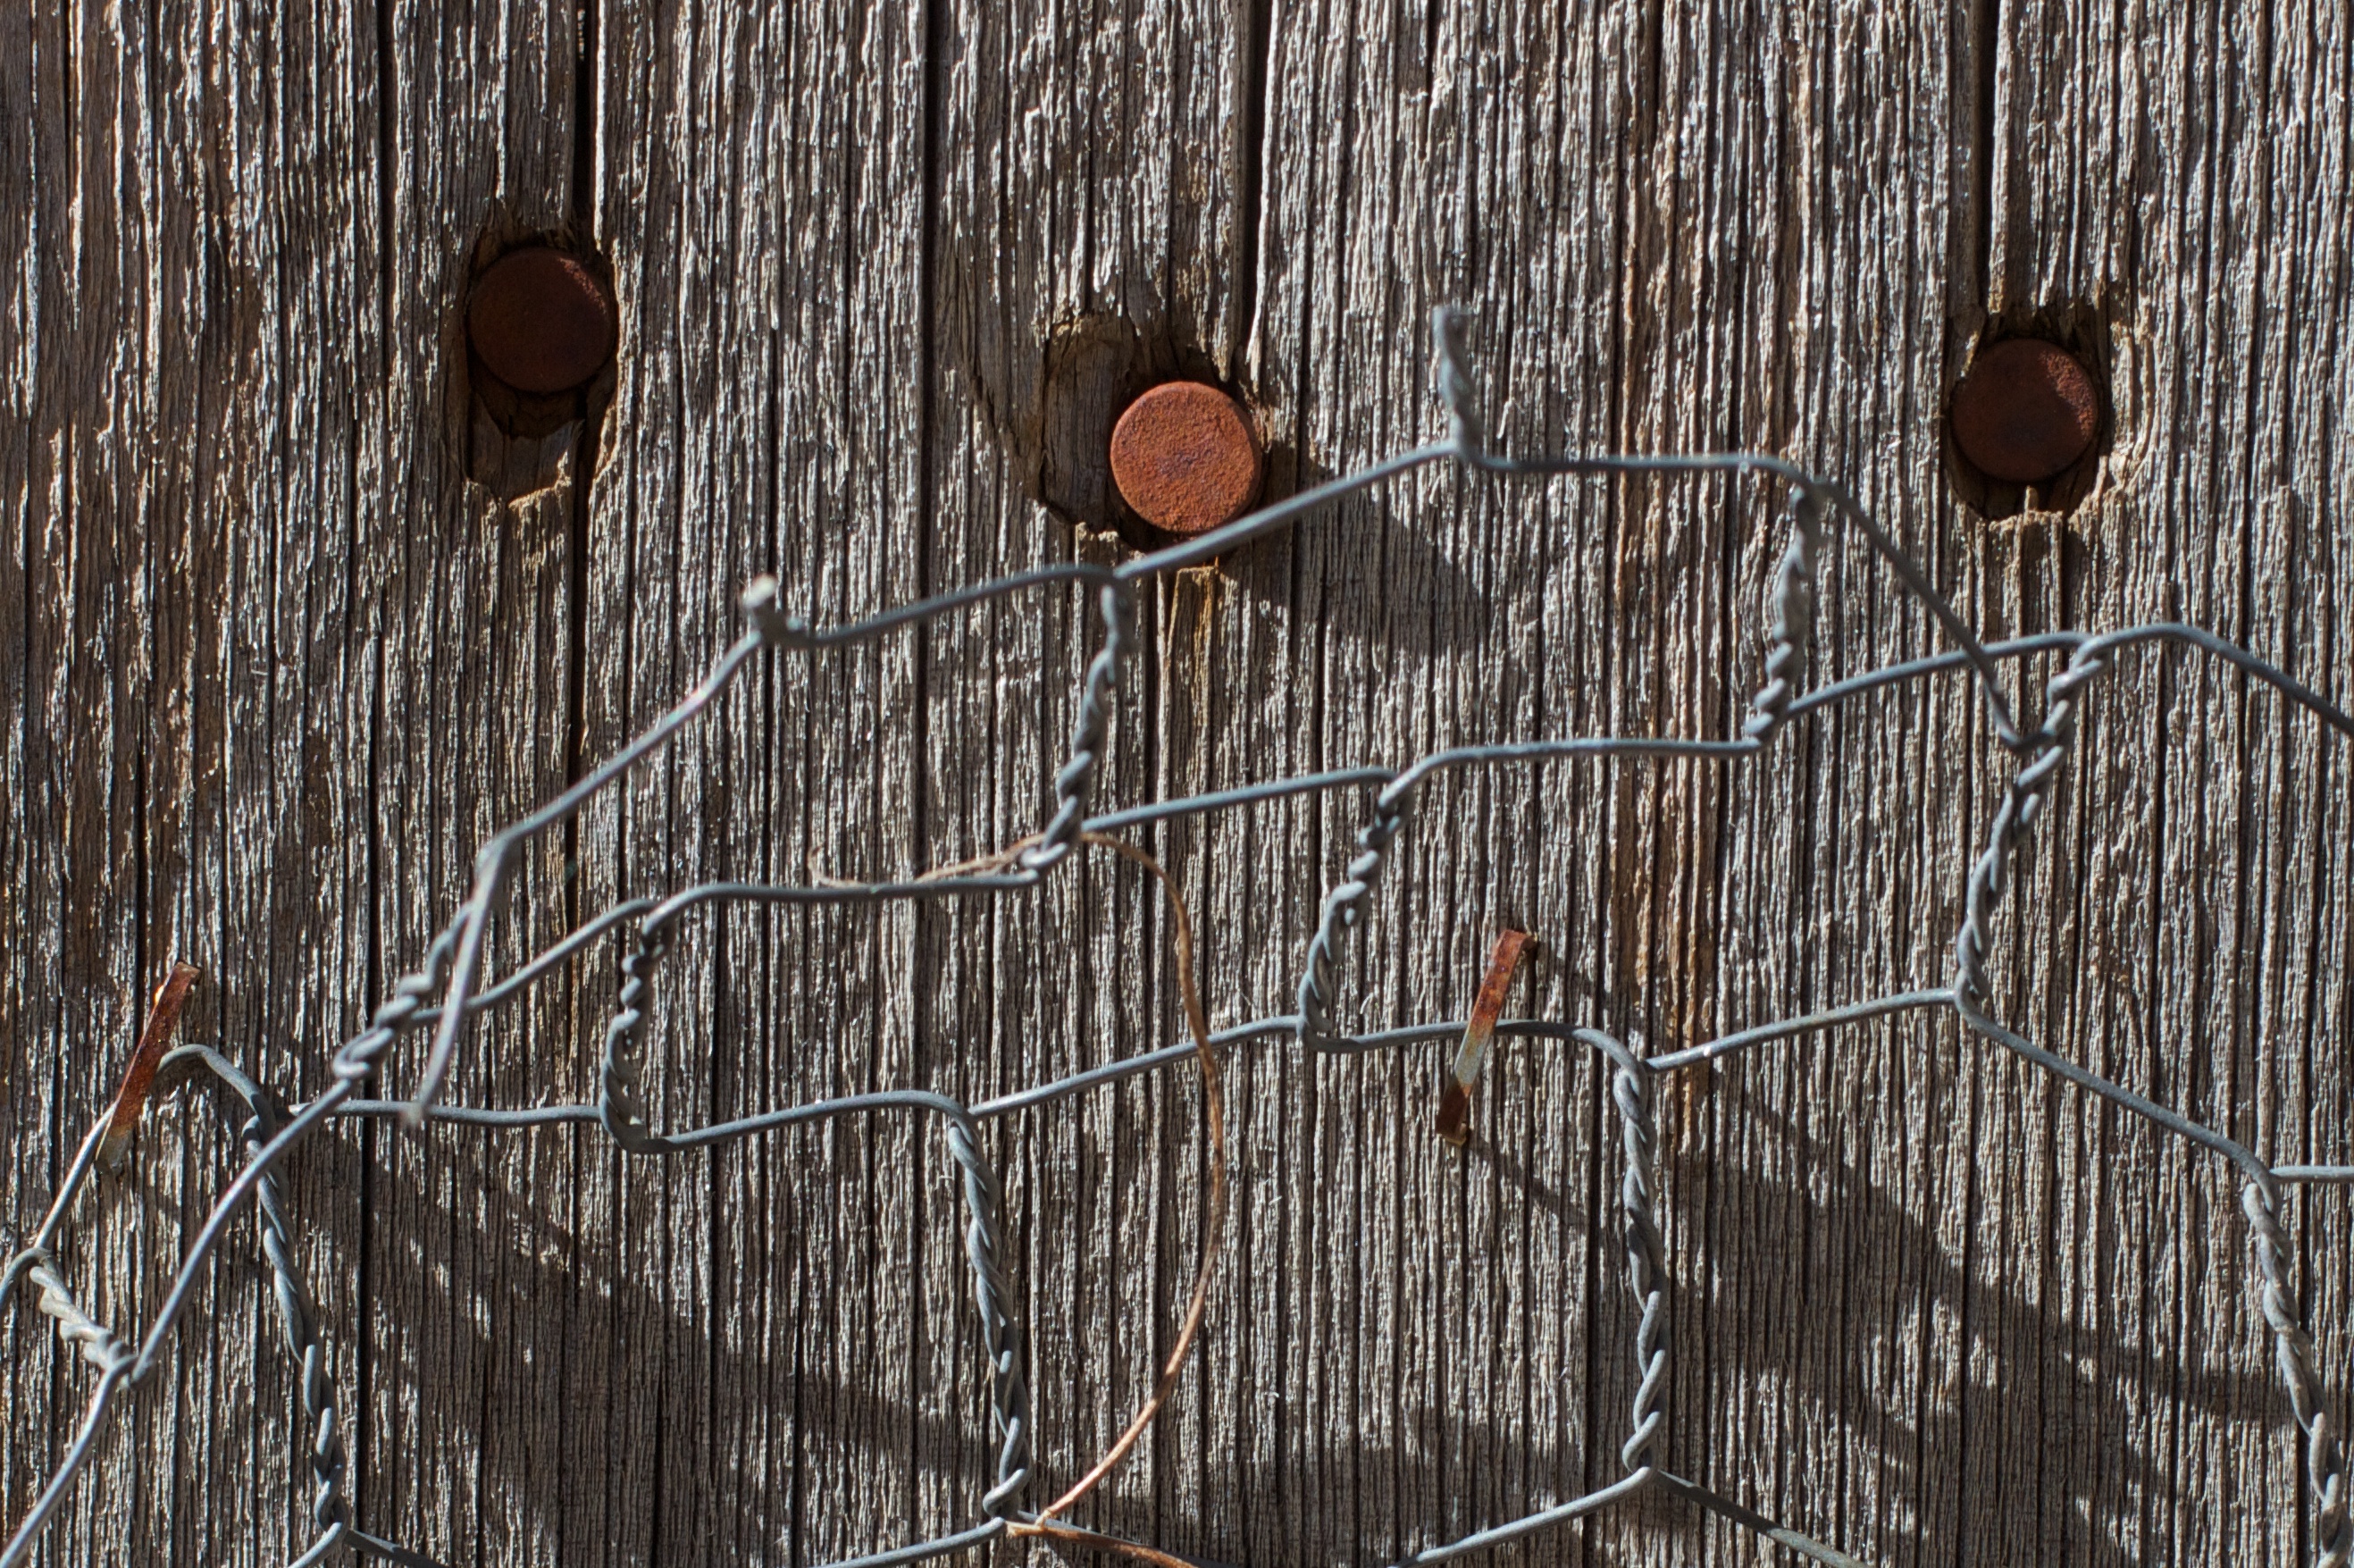
branch, bird, wood, twig, old world flycatcher, perching bird